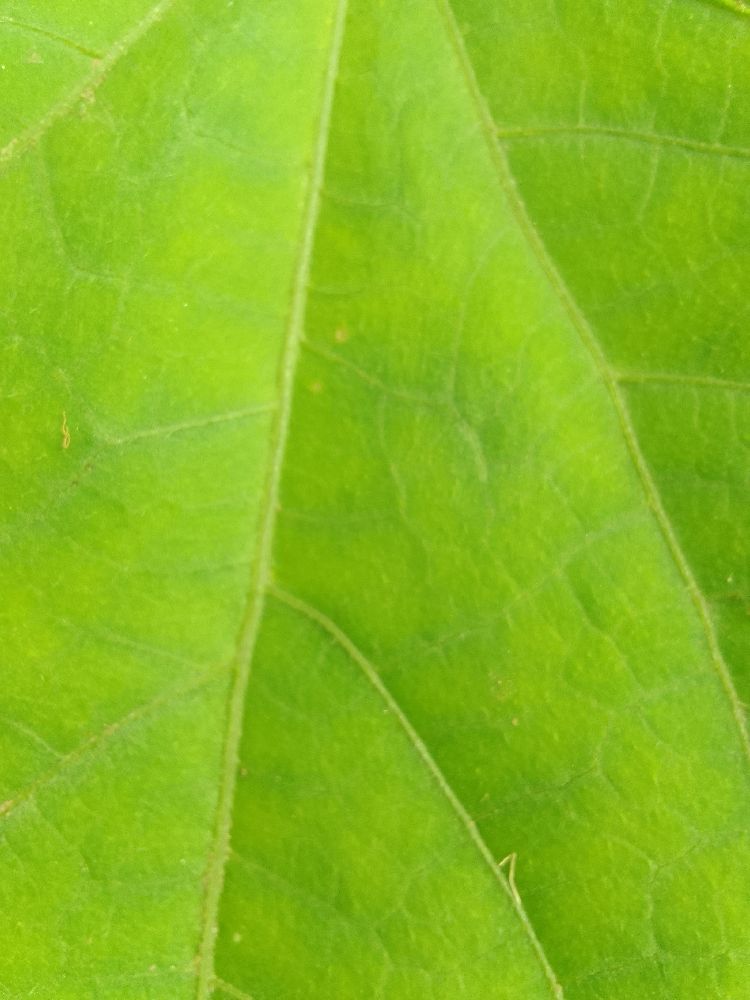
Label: healthy